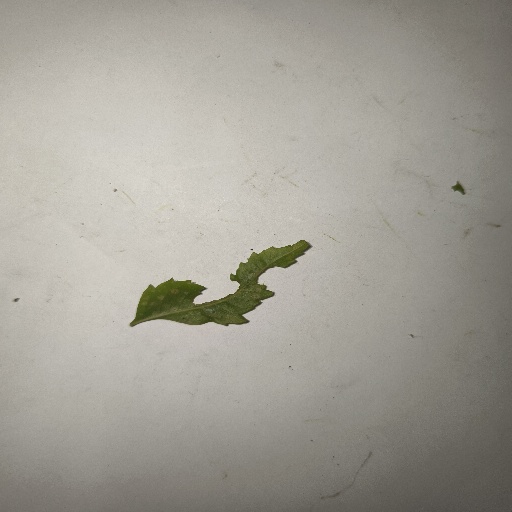
Species: Neem
Leaf condition: Shot Hole Leaf